Scion xB

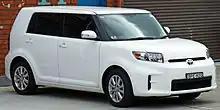
Toyota Rukus, Australia

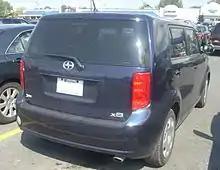
Scion xB

The Scion xB was produced by Kanto Auto Works, Ltd. based in Japan. Due to the 2011 Japanese earthquake, production was suspended from 14 March 2011 to 18 April 2011, affecting several Toyota vehicles, including the Scion xB and Scion xD. Plants affected by the disaster included the Toyota Motor Hokkaido Plant, the Toyota Motor Tohoku Plant, and the Central Motor Corporation Miyagi Plant, which produces the Toyota Yaris.